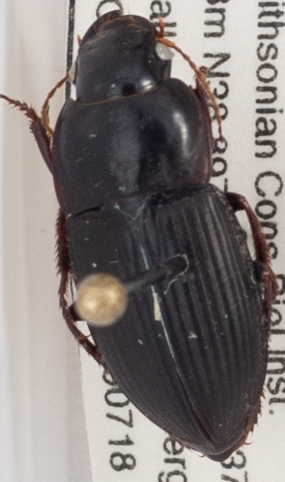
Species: Anisodactylus ovularis
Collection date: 2019-07-18
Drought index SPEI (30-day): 0.376
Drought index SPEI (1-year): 2.09
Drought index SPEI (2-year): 2.09